Osman I

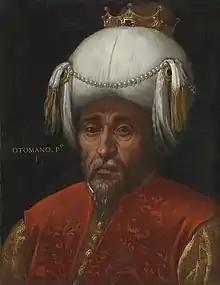
16th-century depiction of "Otomano P[rim]o" (Osman I) by Paolo Veronese

Some scholars have argued that Osman's original name was Turkish, probably Atman or Ataman, and was only later changed to "ʿOsmān", of Arabic origin. The earliest Byzantine sources, including Osman's contemporary and Greek historian George Pachymeres, spell his name as Ἀτουμάν (Atouman) or Ἀτμάν (Atman), whereas Greek sources regularly render both the Arabic form "ʿUthmān" and the Turkish version "ʿOsmān" with θ, τθ, or τσ. An early Arabic source mentioning him also used "ط" ("ṭ") rather than "ث" ("th") in one instance. Osman thus could have adopted the more prestigious Muslim name later in his life. Turkish historian Halil İnalcık argued that the hypotheses that Osman was in fact named Ataman (per George Pachymeres), and that he came from the "Dasht-i Qipchaq" north of the Black Sea, are both remote possibilities.